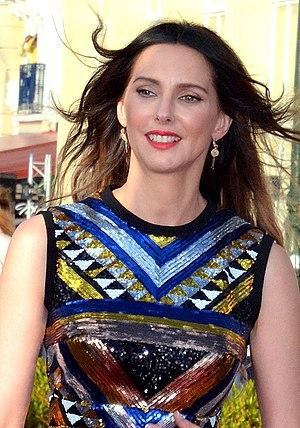
Frédérique Bel Cabourg 2019
Cet article propose une liste des personnages de Demain nous appartient, feuilleton télévisé français produit par Telfrance et Telsete et créé par Frédéric Chansel, Laure de Colbert, Nicolas Durand-Zouky, Éline Le Fur, Fabienne Lesieur et Jean-Marc Taba.
Frédérique Bel, née le 24 mars 1975 à Annecy, est une actrice et mannequin française.